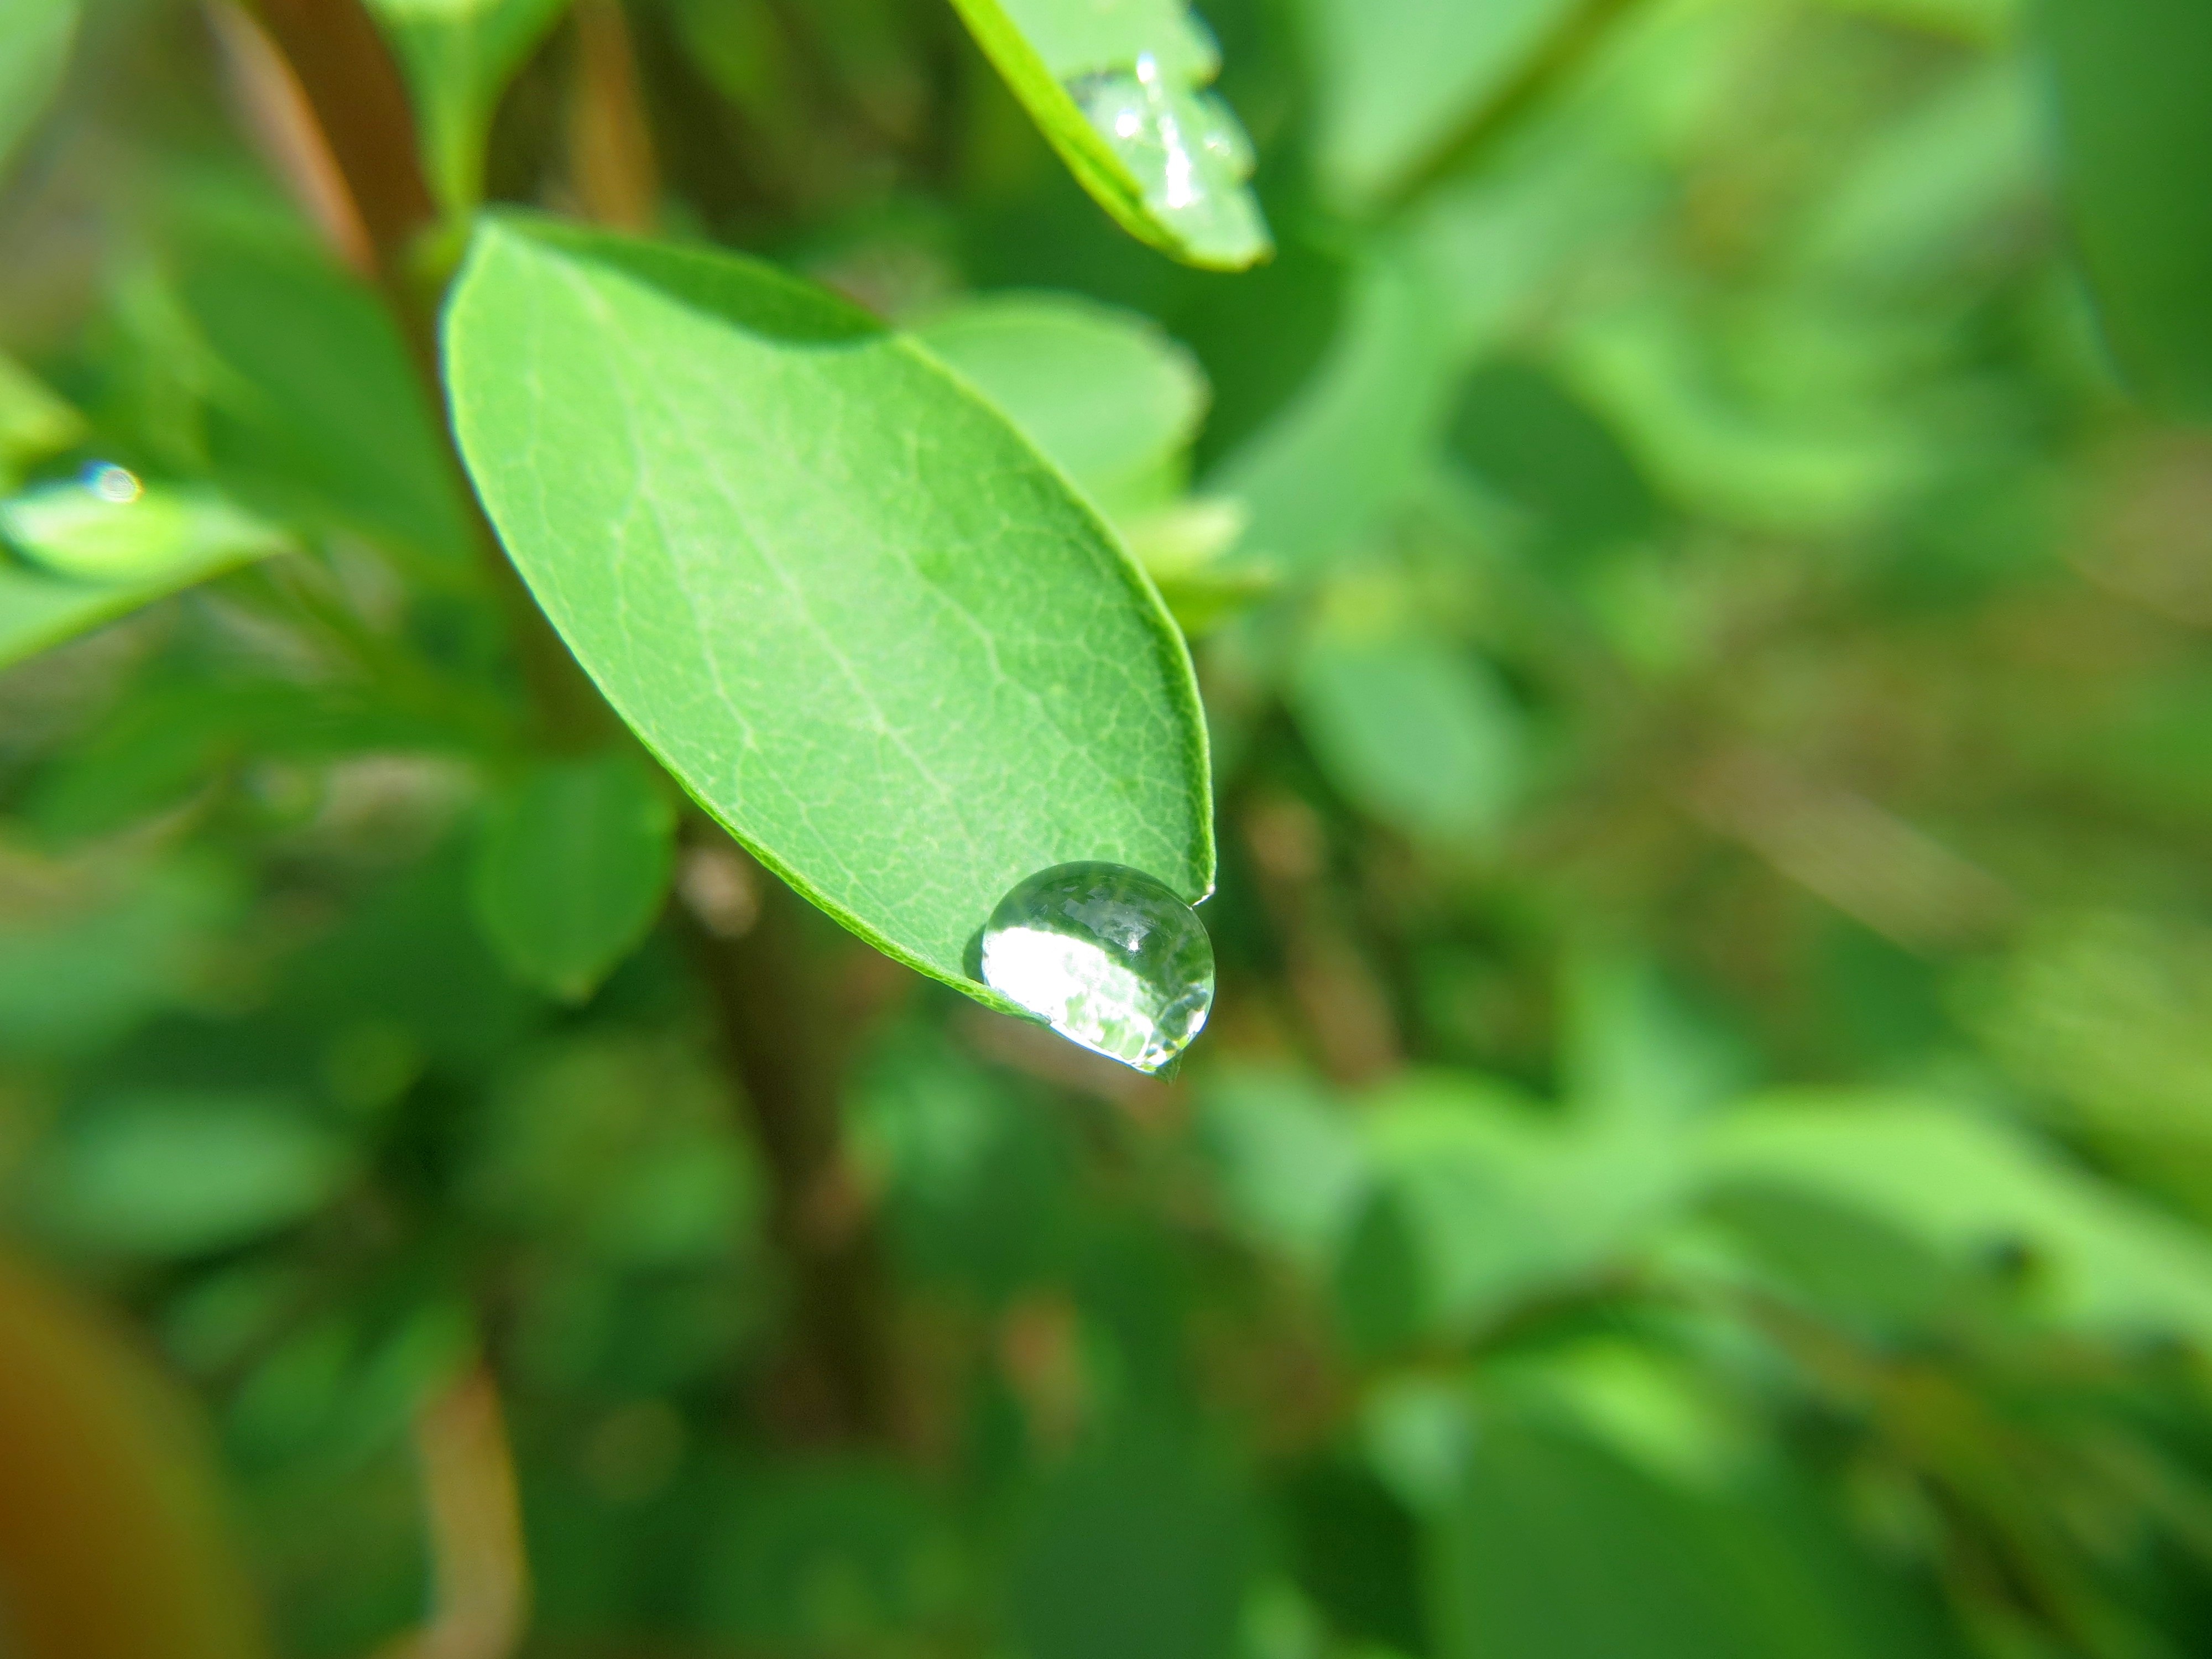
water, nature, grass, branch, drop, dew, plant, lawn, morning, rain, leaf, fall, flower, wildlife, spring, green, jungle, insect, macro, botany, flora, fauna, close up, tropics, drop of water, transparency, macro photography